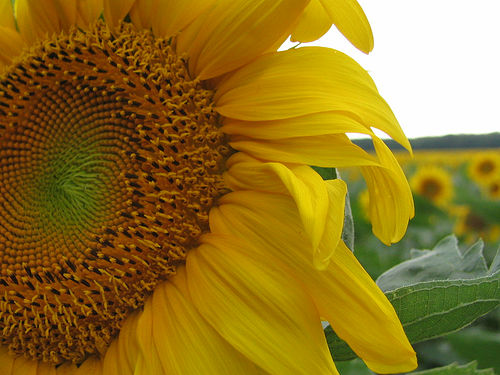
Flower: sunflower